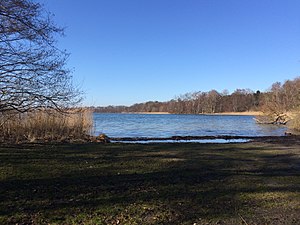
Buresø
Buresø i 2017
Buresø i 2017
Buresø - Sø på Sjælland, Danmark
Buresø er en sø beliggende i en tunneldal, umiddelbart sydøst for Slangerup, hvor Allerød, Frederikssund og Egedal kom­muner mødes. Tunneldalen, der er dannet un­der sidste istid løber i øst-vestlig retning og kan føl­ges langs Mølleåen helt til Øresundskysten. Mel­lem Buresø og den nærliggende Bastrup sø er der et vandskel. Bu­resø afvander via Græse Å mod vest til Roskilde Fjord, Bastrup sø afvander mod øst til Mølleåen. Buresø med omgivelser er en del af Naturparken mellem Farum og Slangerup.